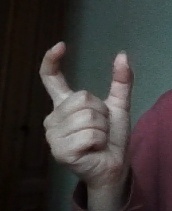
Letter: nun